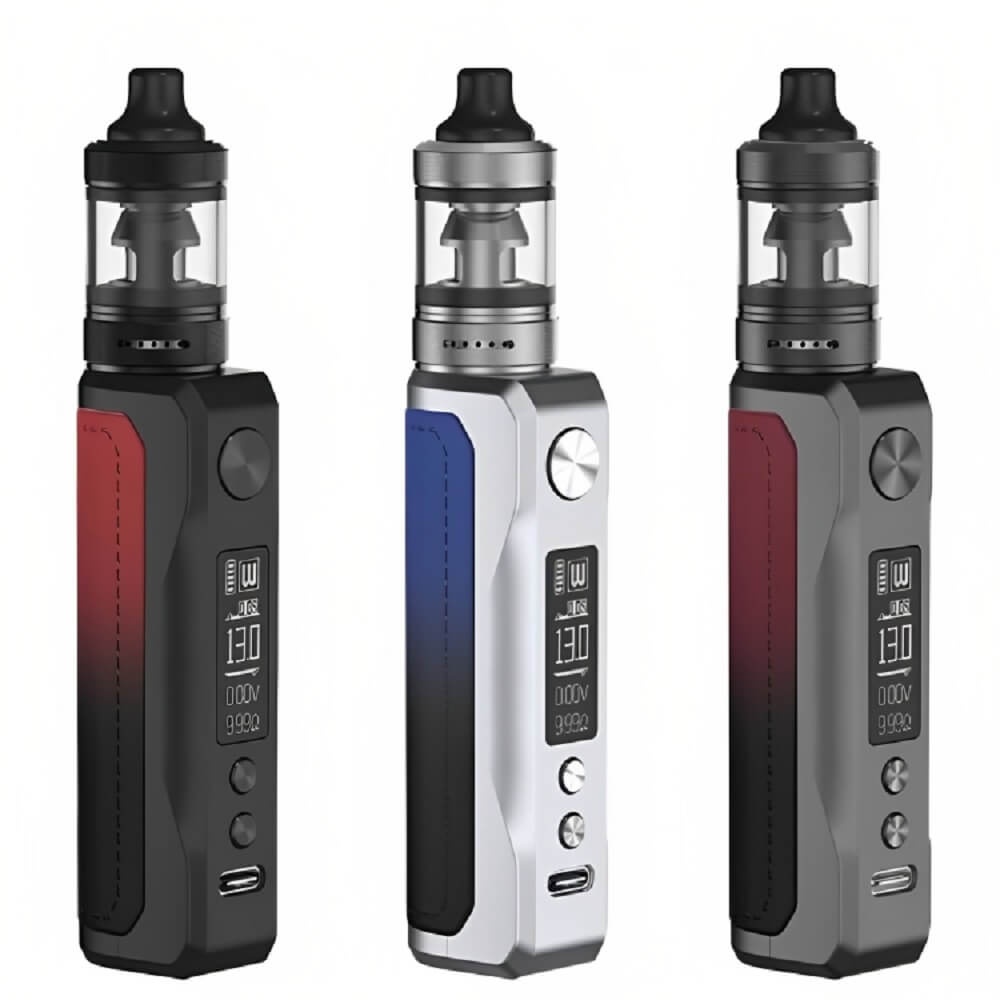
Aspire ONIXX Vape Kit
Brand: Eliquid Base
The Aspire Onixx is a compact MTL starter kit designed to give newer users the best of the BP coil line. Delivering some of the most flavorful MTL clouds ever imagined. The Onixx is a Zinc-Alloy device with PU leather finish, powered by an internal rechargeable 2000 mAh battery. It’s button fired and operates from 1-40W. The Onixx tank is compatible with the MTL coil options from the BP series, as well as the BP RBA accessory. The tank holds 2mL with the straight glass and 3mL with the included bubble glass. Bottom adjustable airflow rotates between a single slot-style and 5 MTL predrills. Aspire ONIXX Mod Features & Specifications: Dimensions: 85mm x 29mm x 23mm Battery: 2000mAh Internal Rechargeable Power Modes: Wattage 1-40W Firing: Button-Activated Display: 0.87” OLED Connection: Standard 510 Safety: Overtime Protection / Low Voltage / Short Circuit Protection / Overcharge Protection / Over Heat Protection Charging: Type-C Port Aspire ONIXX Tank Features & Specifications: Dimensions: 47mm x 20.5mm Airflow: Single Slot With DTL and MTL Options Coil Compatibility: Aspire BP MTL Coils (0.6ohm / 1.0ohm) & BP RBA Accessory Connection: Standard 510 Capacity: 2mL Standard / 3mL Bubble Filling: Top Fill Drip Tip: Concave MTL (Preinstalled) / Standard 510 (Spare) CONTAINS: 1x Onixx Mod 1x Onixx Tank (2ml Preinstalled) 1x 1.0ohm BP Coil 1x 0.6ohm BP Coil 1x Spare Bubble Glass Tube (3ml) 1x Spare Drip Tip 1x Set of O-Rings 1x Type-C Cable 1x User Manual
Category: Food, Beverages & Tobacco > Tobacco Products > Vaporizers & Electronic Cigarettes > Electronic Cigarettes